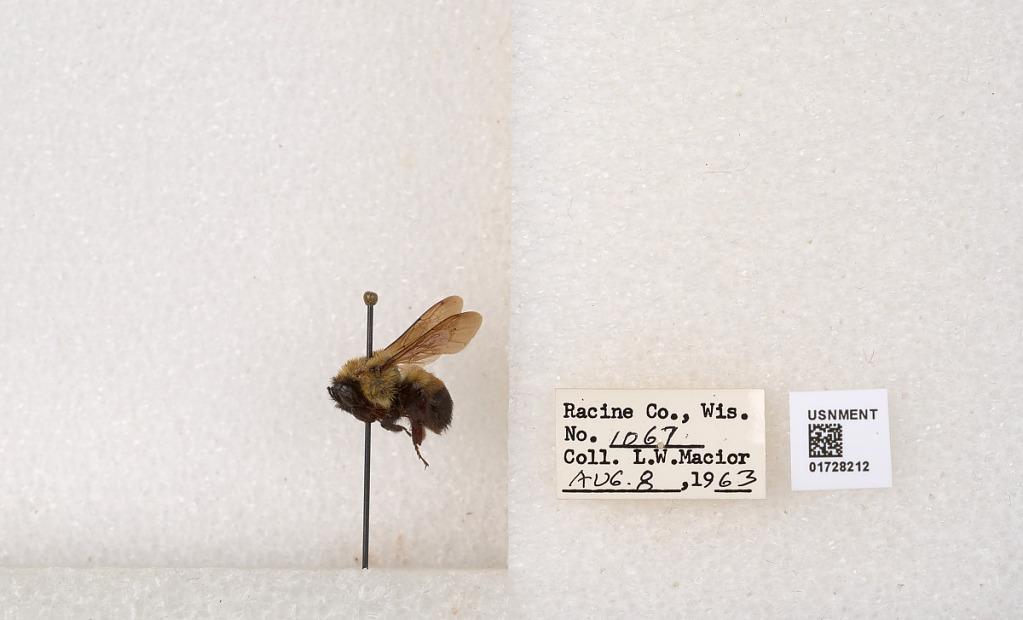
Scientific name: Bombus (Separatobombus) griseocollis (De Geer)
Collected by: L. Macior
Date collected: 1963-8-8
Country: United States
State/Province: Wisconsin
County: Racine
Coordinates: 42.7299, -87.8123